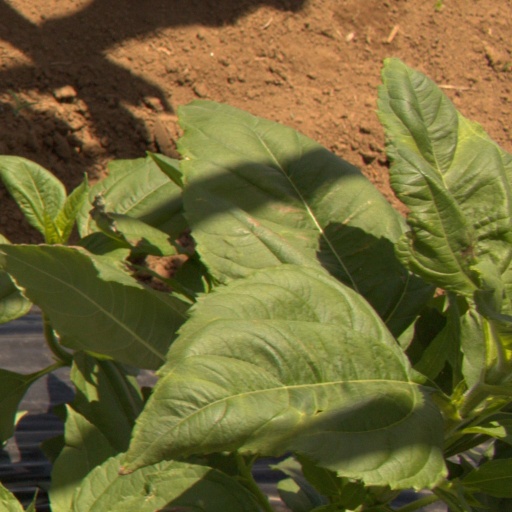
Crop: Jerusalem artichoke